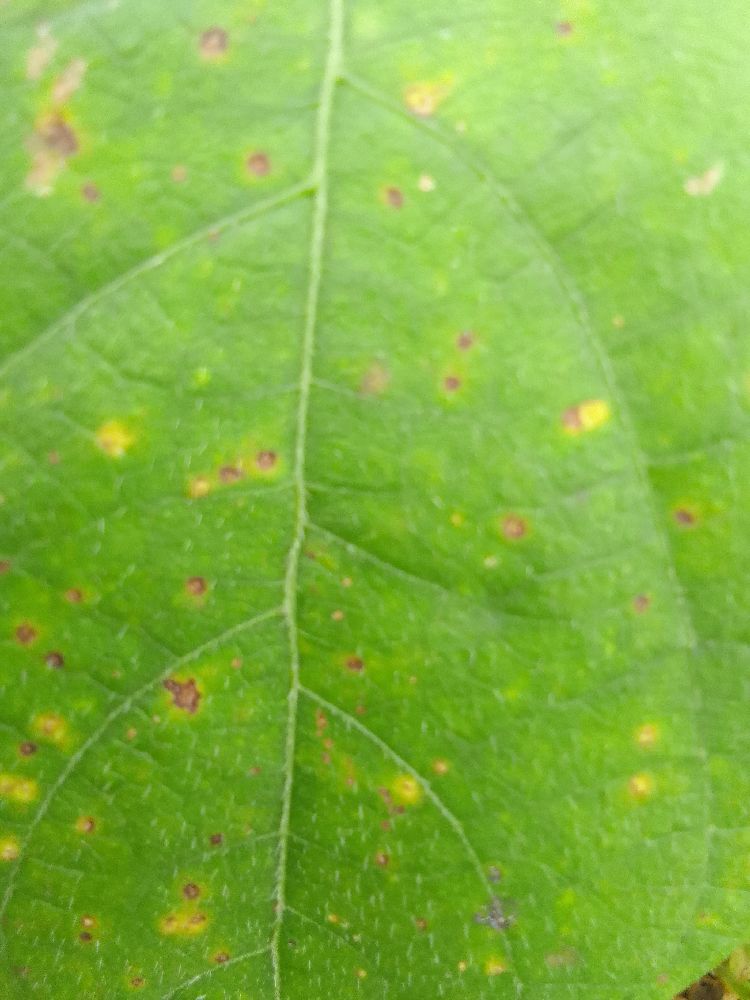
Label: rust